Earl Old Person

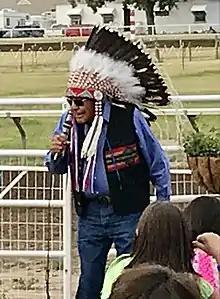
Earl Old Person at Montana ExpoPark in 2018, wearing the traditional headdress granted to him many years earlier when he was inducted into the Kainai Chieftainship.

In 1950, Old Person got a job in the tribe's land office, where one of his jobs was to be an interpreter for Blackfeet people who did not understand or speak English. At the time, only about one-fifth of the Blackfeet tribal members were considered full-blooded, and the tribe, like many others, was viewed as a candidate for termination.